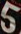
Number: 5